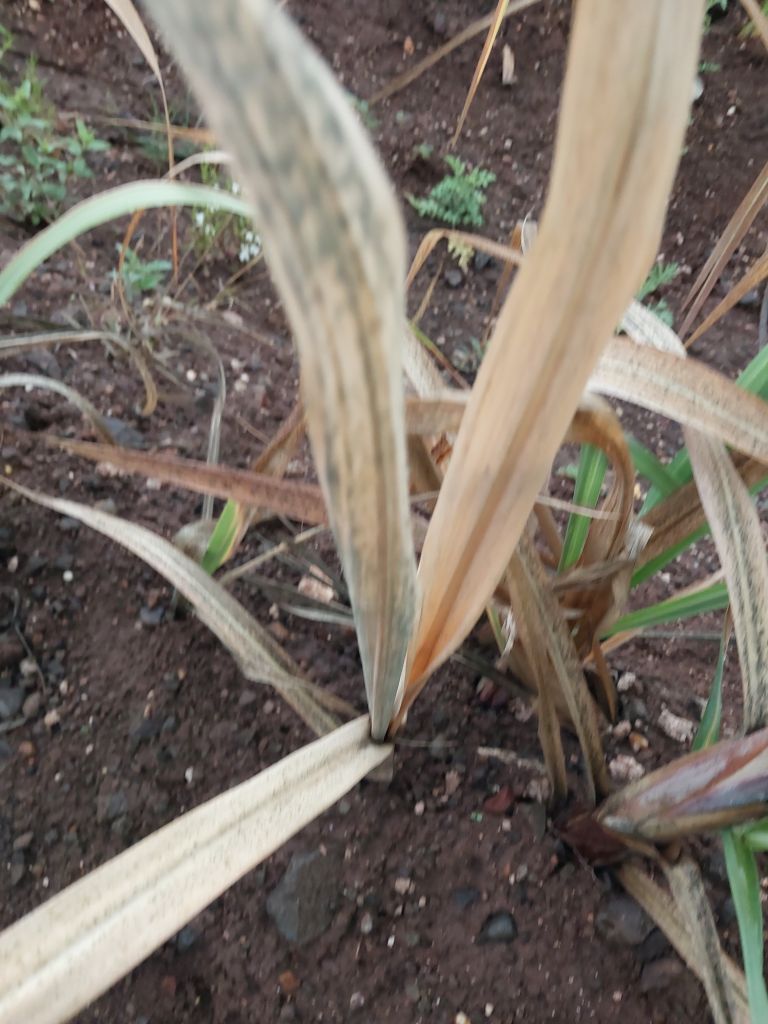
Label: Sett Rot